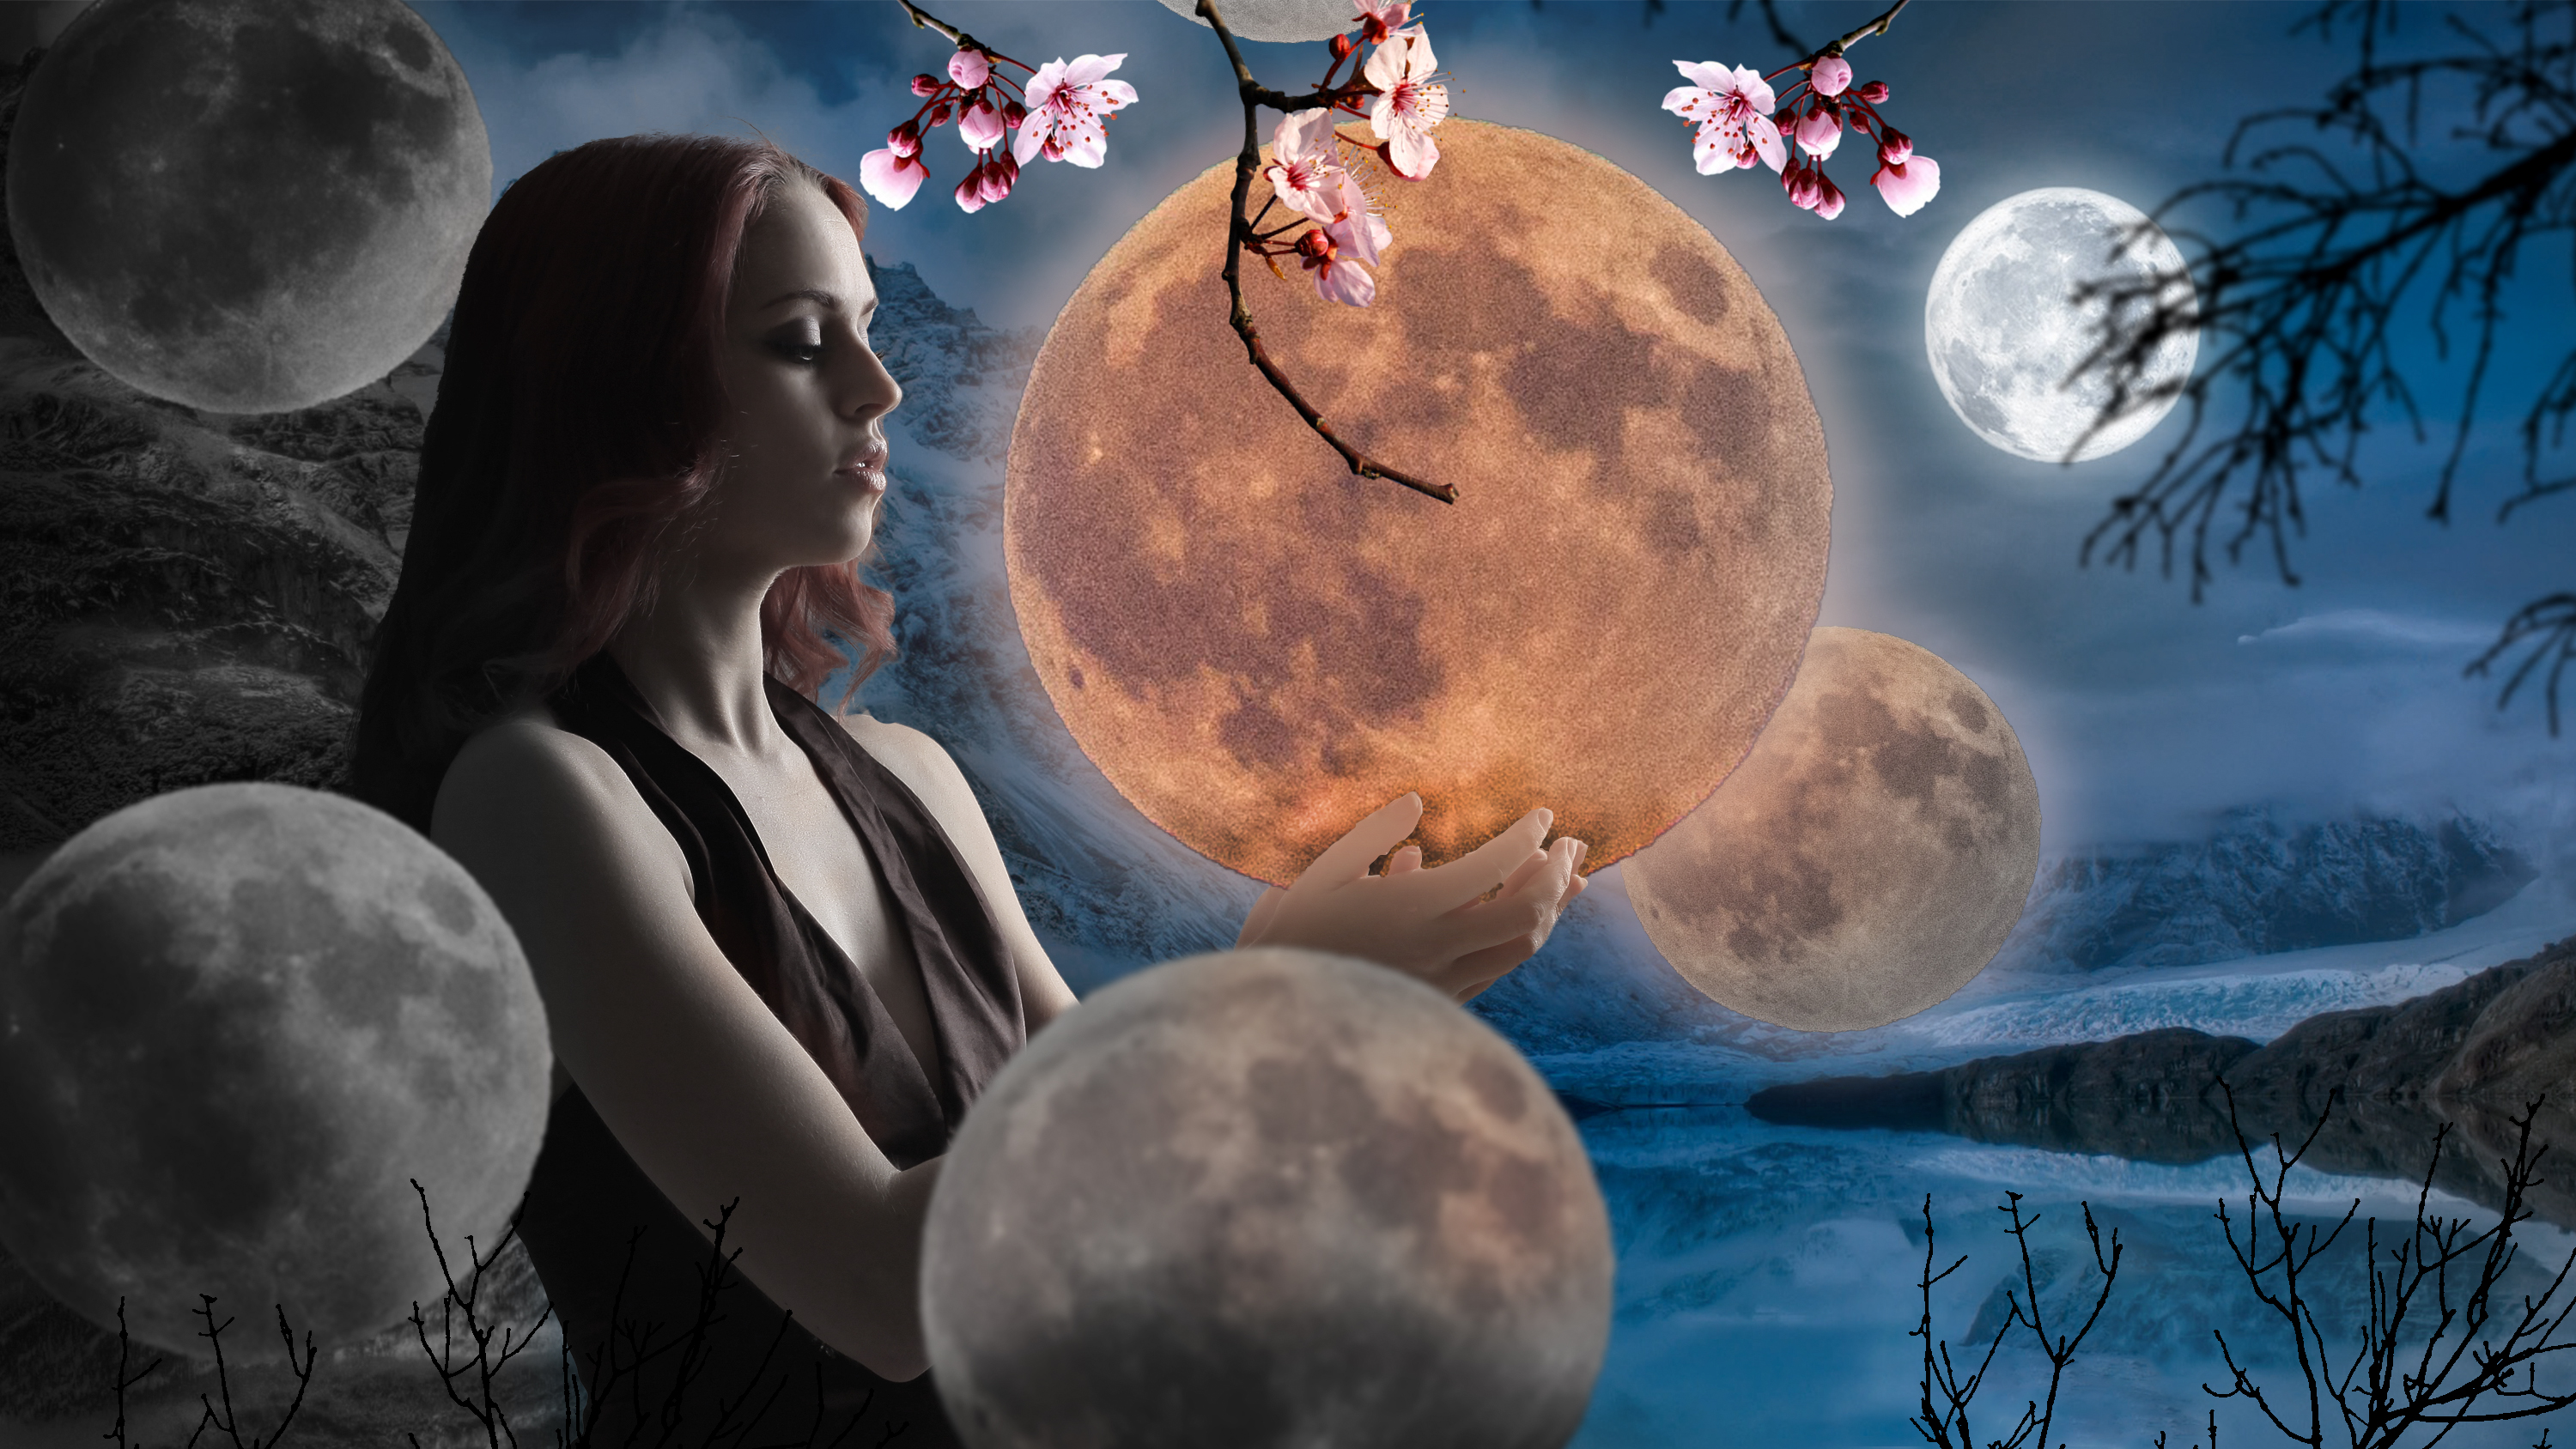
moon, sky, phenomenon, atmosphere, computer wallpaper, darkness, space, earth, astronomical object, planet, screenshot, world, outer space, cg artwork, special effects, stock photography, night, midnight, universe